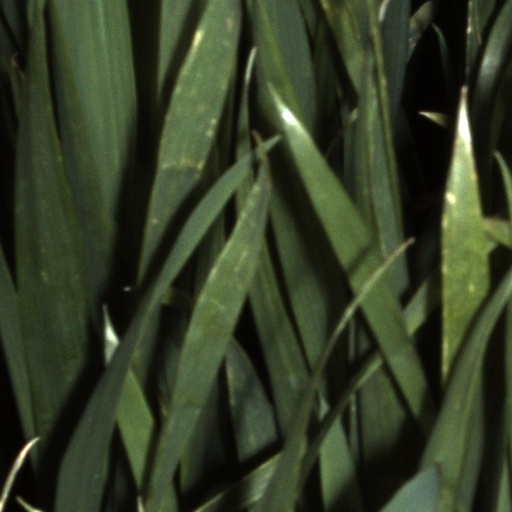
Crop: wheat